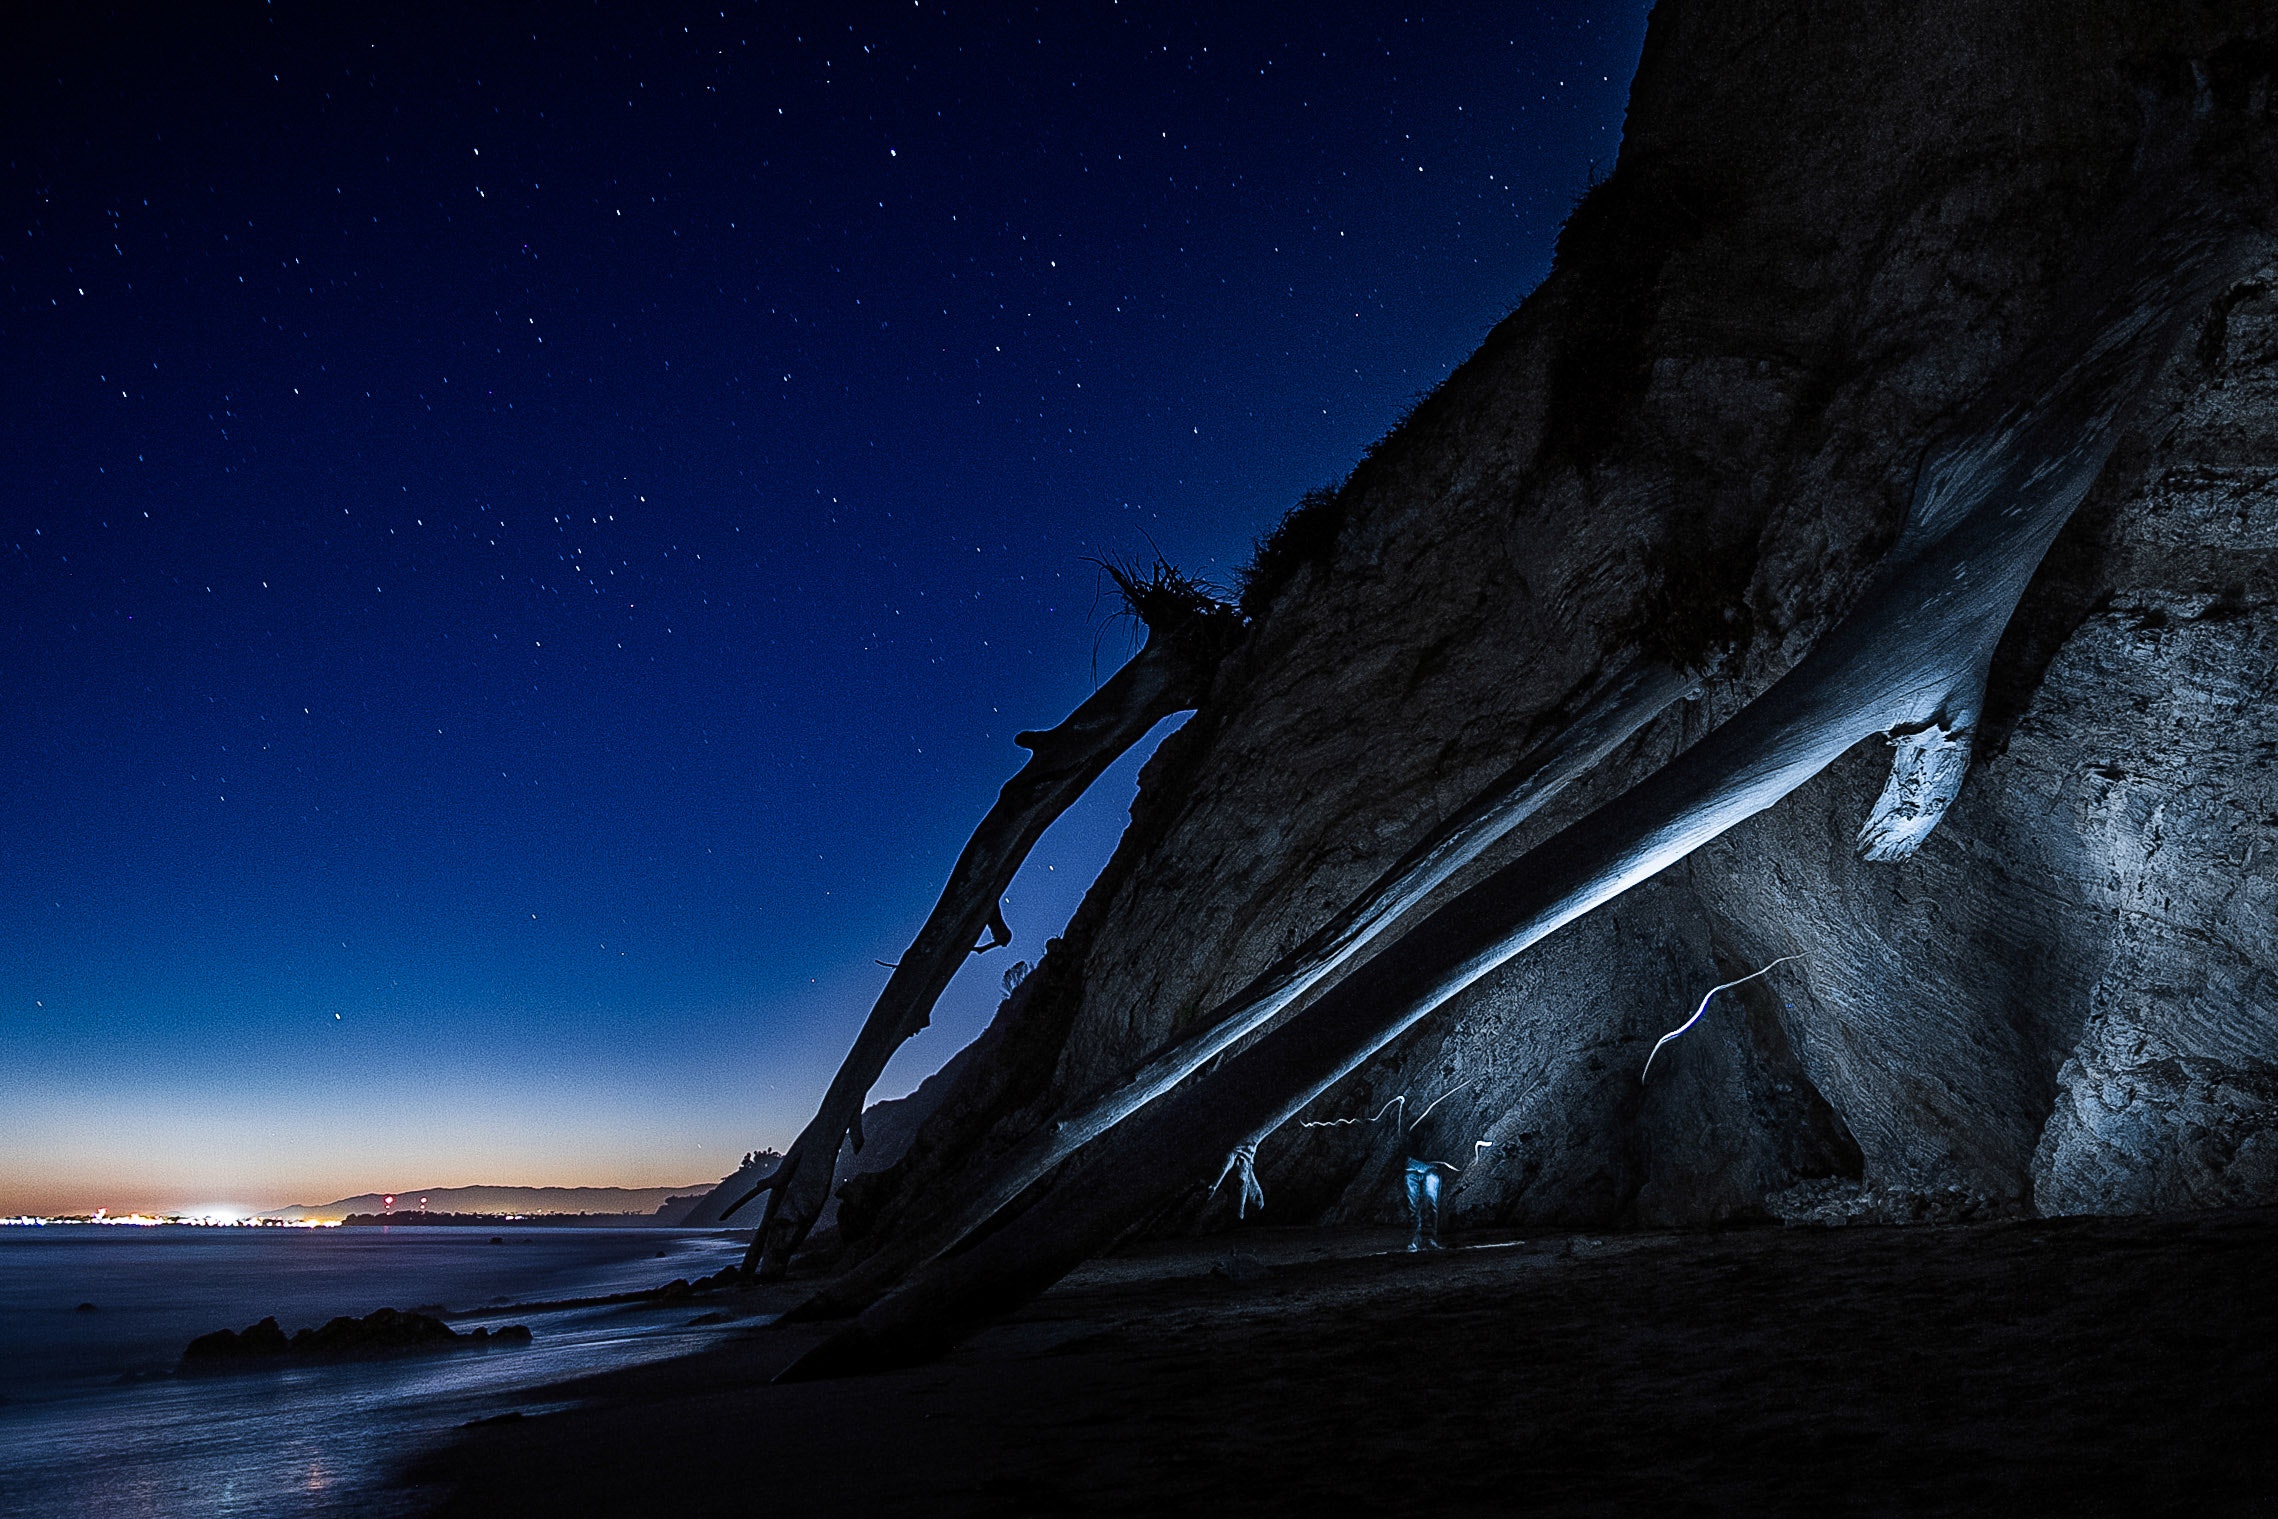
sky, nature, blue, night, light, tree, cloud, water, sea, atmosphere, star, rock, darkness, landscape, ocean, terrain, coast, midnight, horizon, space, astronomical object, photography, geological phenomenon, moonlight, world, wave